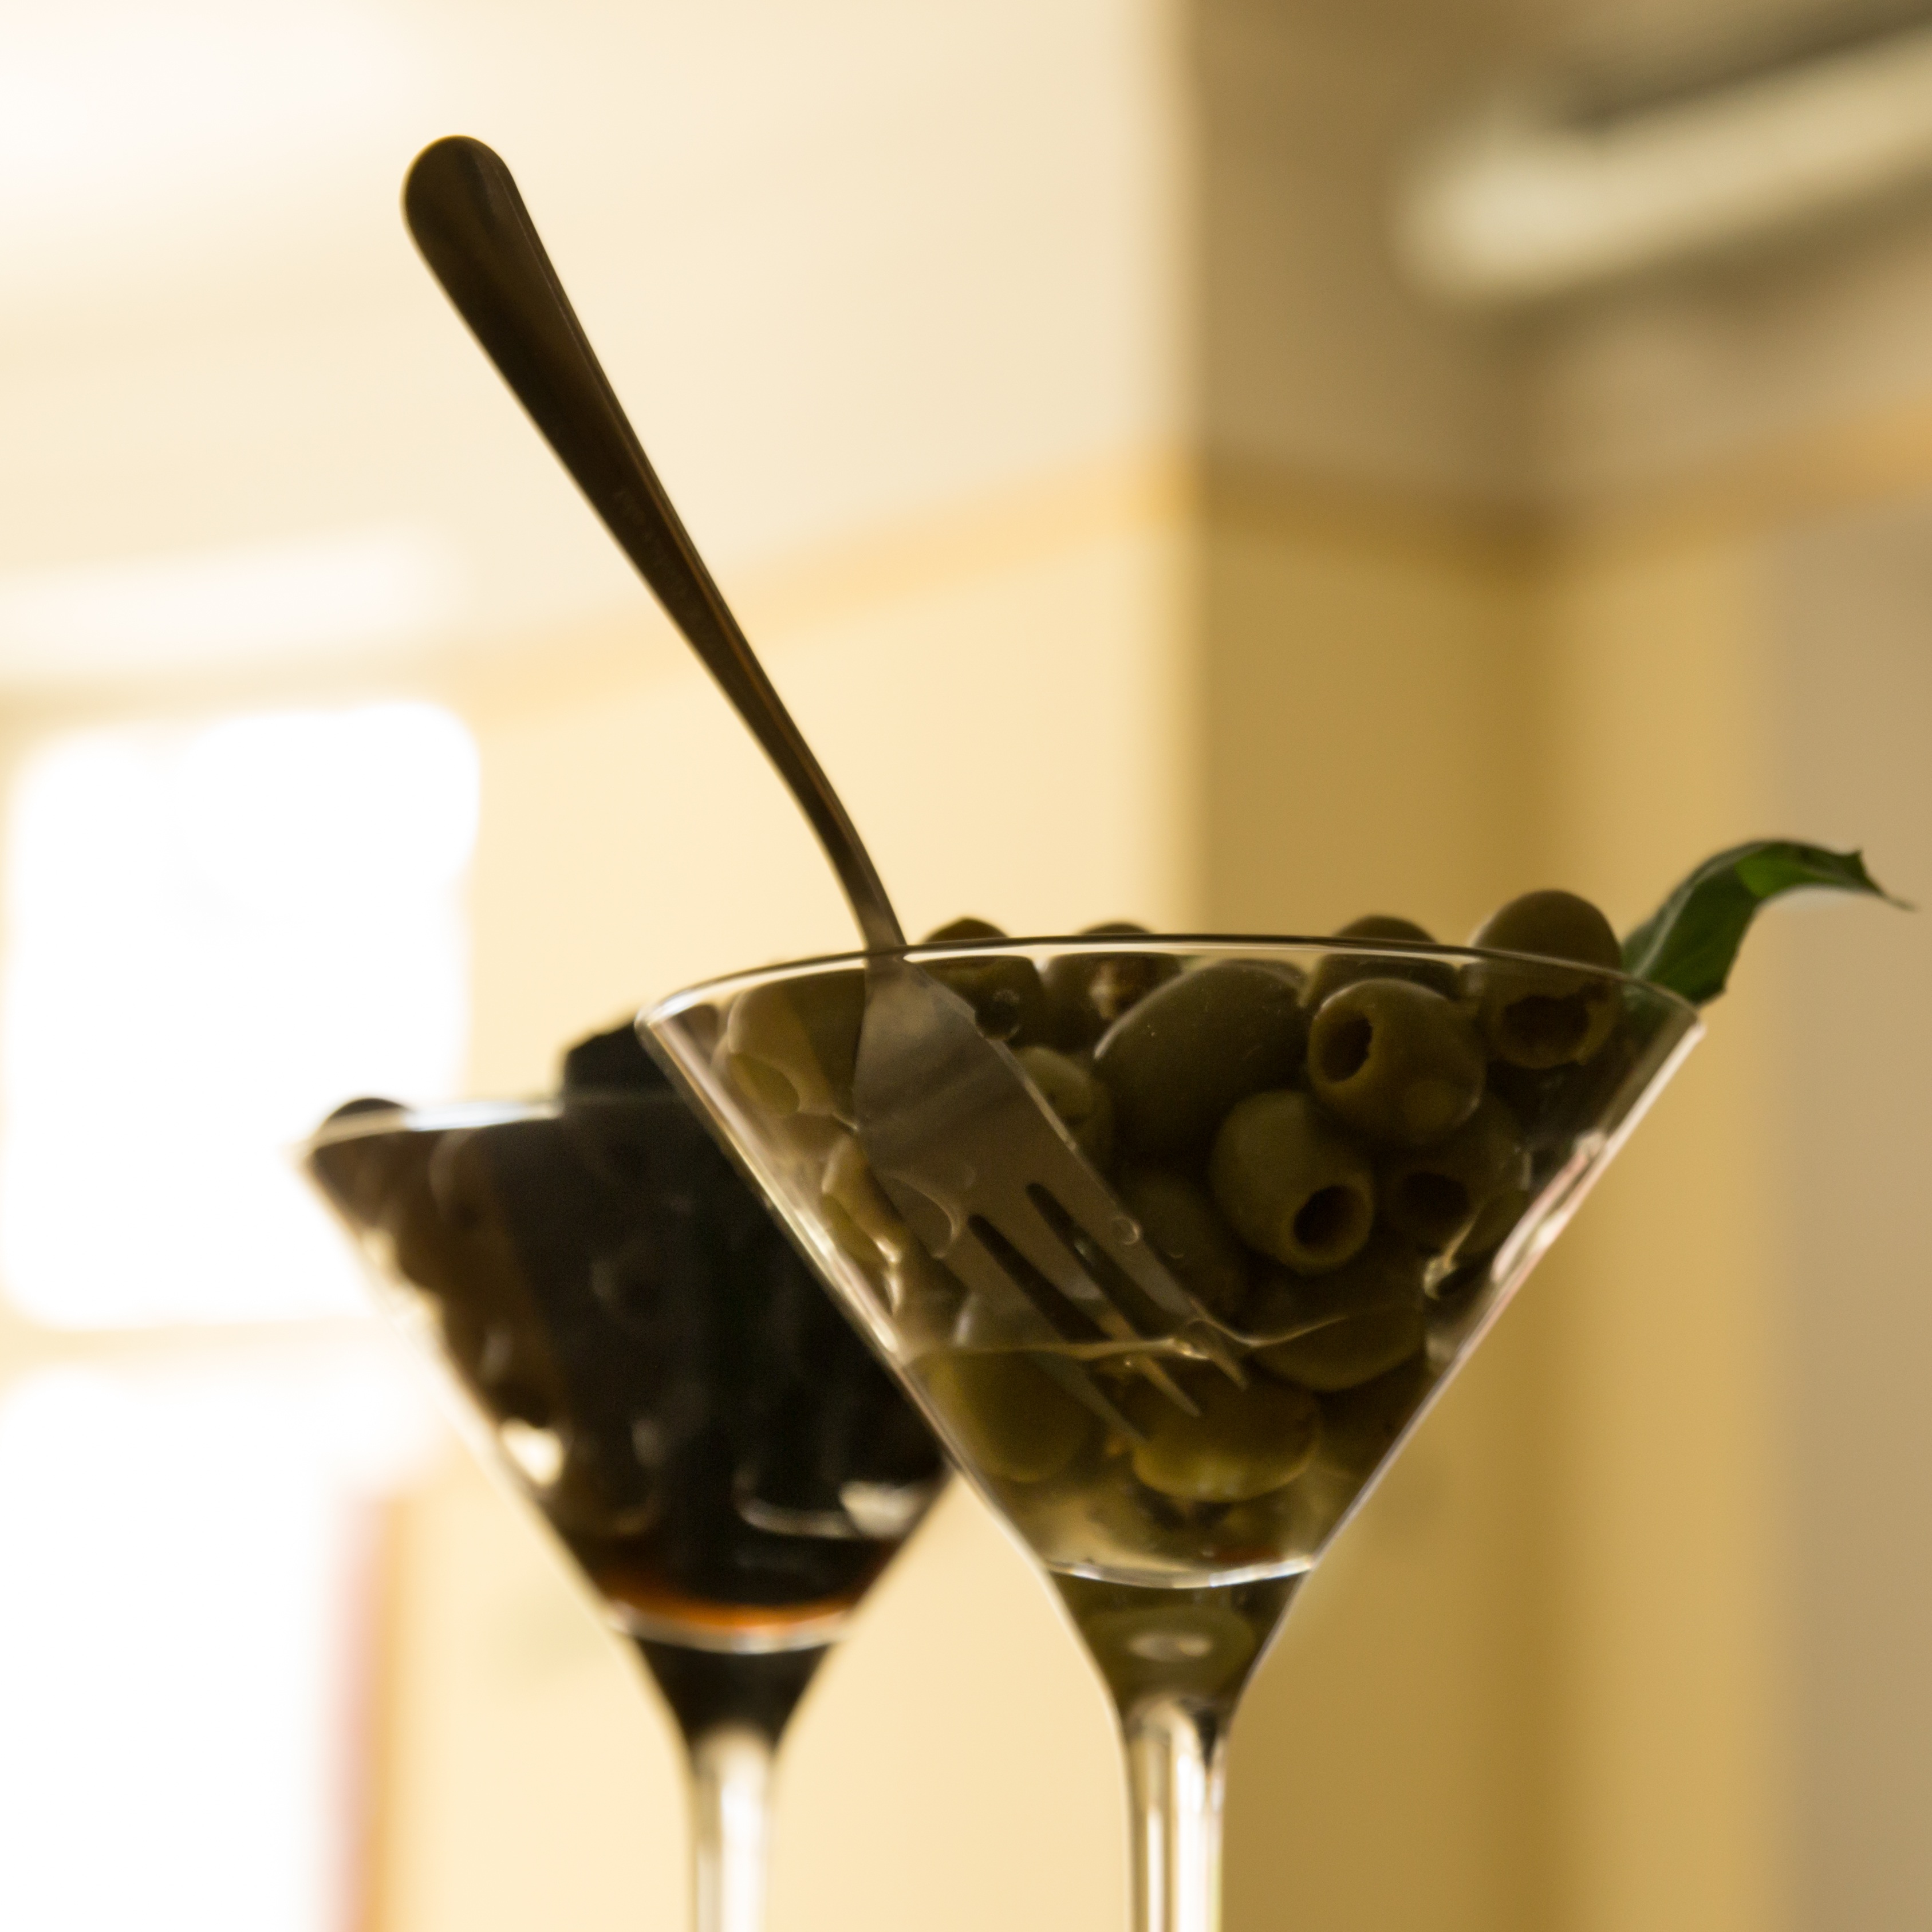
fruit, warm, glass, food, mediterranean, produce, drink, breakfast, eat, spoon, buffet, cocktail, martini, olives, gastronomy, brunch, inserted, cocktail glass, drupes